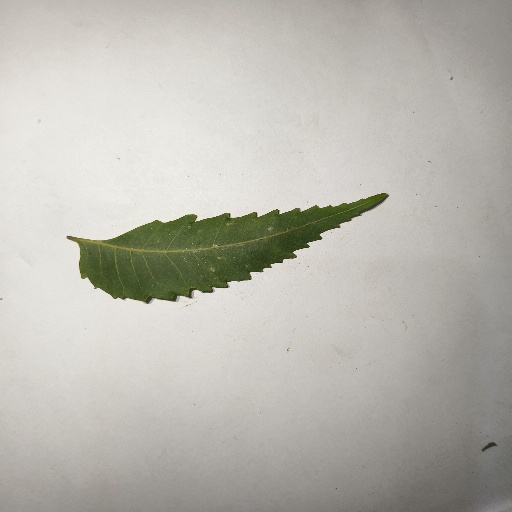
Species: Neem
Leaf condition: Healthy Leaf